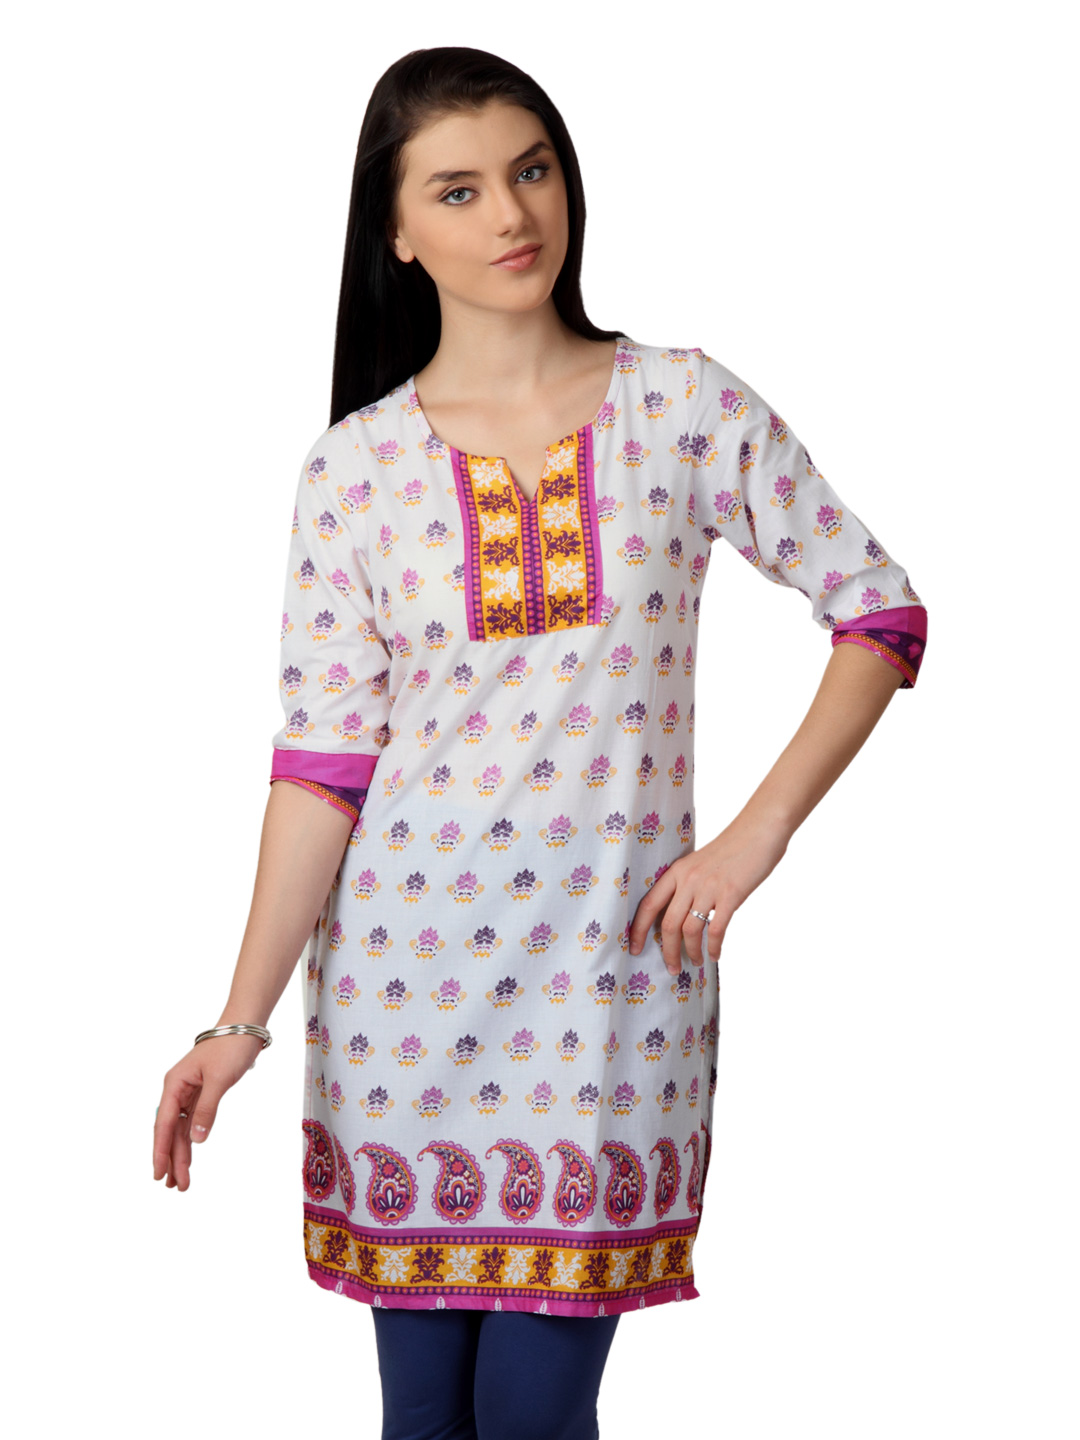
Vishudh Women White Printed Kurta
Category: Apparel / Topwear / Kurtas
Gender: Women
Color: White
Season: Summer 2012
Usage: Ethnic